Torpedo! (wargame)

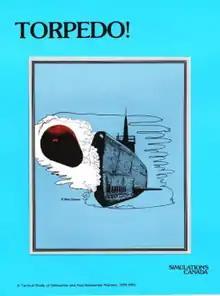
Cover art by Rodger B. MacGowan

Torpedo!, subtitled "A Tactical Study of Submarine and Anti-Submarine Warfare, 1941–1945," is a board wargame published by Simulations Canada in 1979 that simulates various naval engagements involving submarines World War II. It was the second in a series of three interlocking naval wargames.